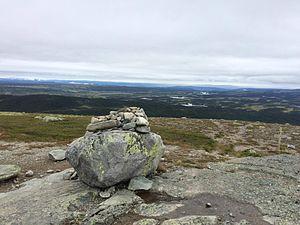
Le Parc national de Langsua a été créé en 2011. Il couvre une superficie protégée de 537 kilomètres carrés. Il est situé dans les montagnes de Langsua, dans le comté d'Innlandet en Norvège, et couvre une partie des municipalités Øystre Slidre, Nord-Aurdal, Nordre Land, Gausdal, Sør-Fron et Nord-Fron.